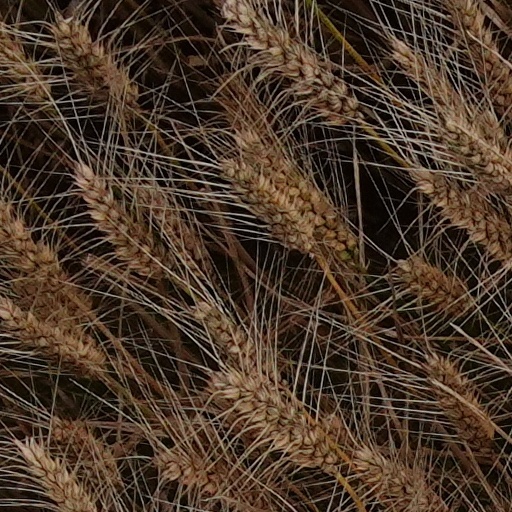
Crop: wheat